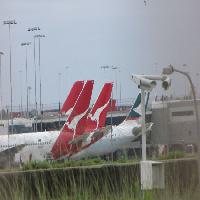
Weather: cloudy or overcast